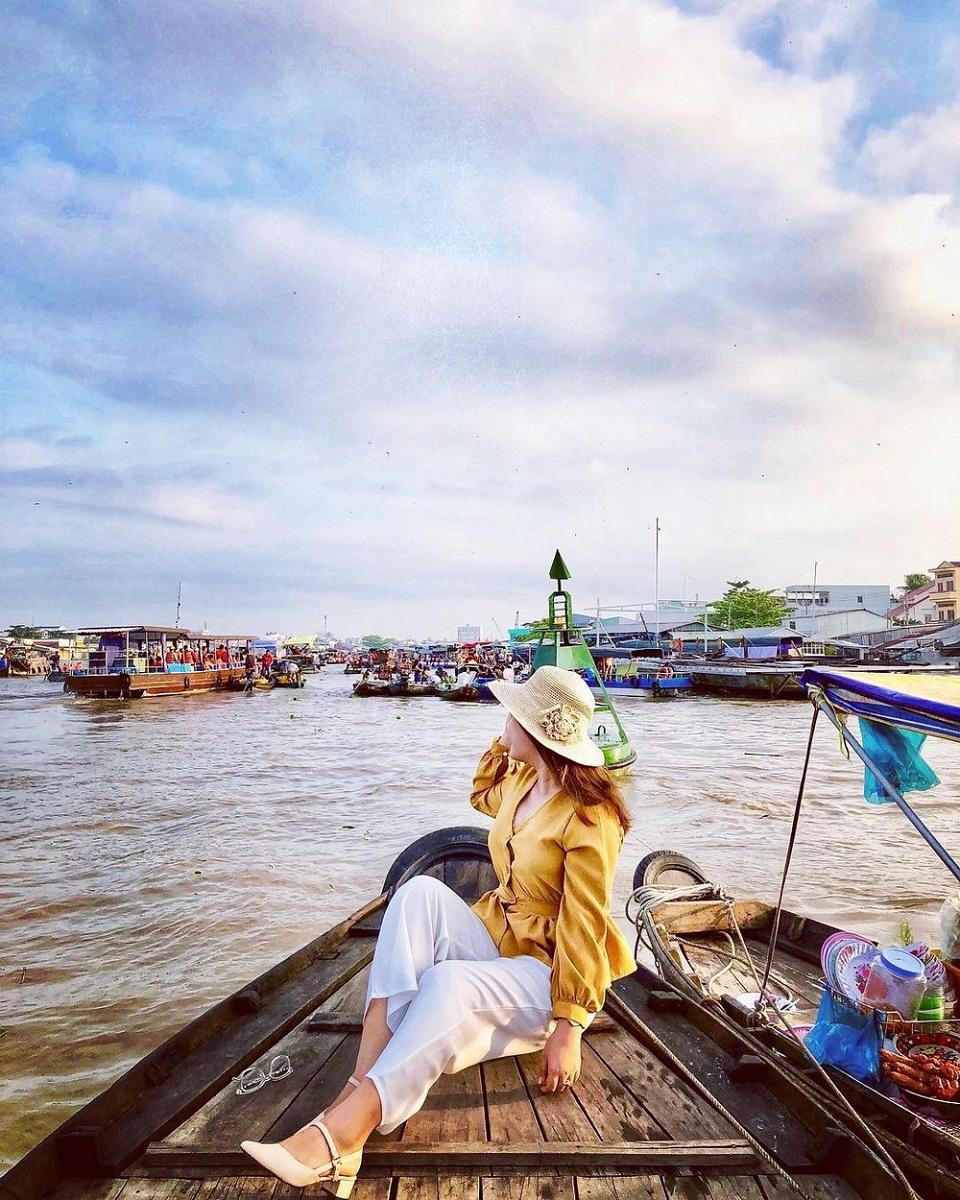
có nhiều con thuyền xuất hiện ở xa xa phía sau lưng cô gái